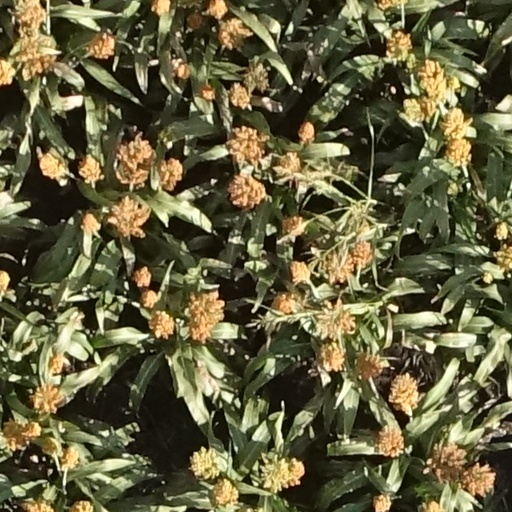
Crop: sorghum